Northern Storm Brigade

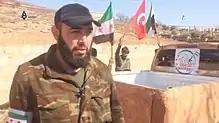
Fighters of the Northern Storm Brigade during the Turkish military operation in Afrin, February 2018

Founded in 2011, the Northern Storm Brigade took part in the rebel conquest of Azaz and the Siege of Menagh Air Base. It accepted the Supreme Military Council's authority in late 2012. The group's former leader Ammar Ibrahim Dadikhi was severely wounded in the middle of January 2013, during the siege of Menagh Air Base, which resulted in him losing one of his legs and eventually his life. He was succeeded by the group's former political leader, Samir Amouri. Two senior commanders (Hadi Salo and Samir Akkash) were also killed in this period, while other members of the group defected to Islamic rebel formations.